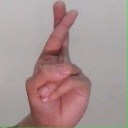
अक्षर: र